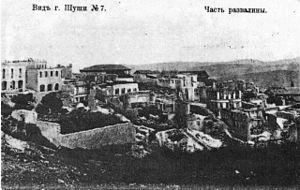
Le Haut-Karabagh, Haut-Karabakh ou Artsakh, en forme longue la république d'Artsakh, est une république autoproclamée de Transcaucasie. En 2015, sa population est estimée à 148 917 habitants pour une superficie de 11 430 km². Sa capitale et plus grande ville est Stepanakert.
Chouchi ou Choucha est une ville de la République du Haut-Karabagh. Depuis 1992, la quasi-totalité de la population est arménienne, les populations azéries ayant fui la région durant la guerre du Haut-Karabagh. La ville de Chouchi comptait 4 446 habitants en 2015.